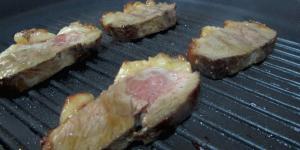
pato parrilla